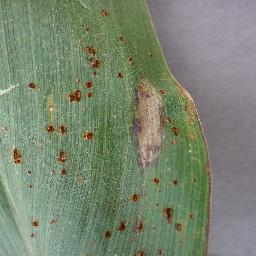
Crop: corn
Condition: (maize)_northern_blight